Normanton railway station, Queensland

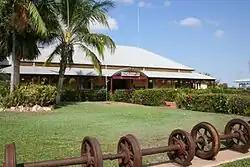
Normanton railway station, 2010

Normanton railway station is a heritage-listed railway station at Matilda Street, Normanton, Shire of Carpentaria, Queensland, Australia. It was built in 1889. It was added to the Queensland Heritage Register on 21 October 1992. It serves as a tourist attraction and station for the Gulflander line.